Nikolay Nekrasov

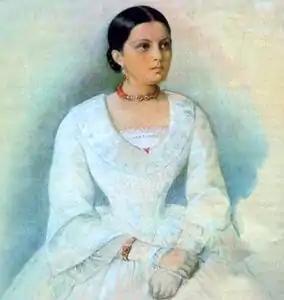
Avdotya Panayeva

Nikolai Nekrasov met the already married Avdotya Panayeva in 1842 when she was already a promising writer and a popular hostess of a literary salon. The 20-year-old Nekrasov fell in love but had to wait several years for her emotional response and at least on one occasion was on the verge of suicide, if one of his Panayeva Cycle poems, "Some time ago, rejected by you... " is to be believed. For several years she was "struggling with her feelings" (according to Chernyshevsky), then in 1847 succumbed. "This was the lucky day I count as my whole life's beginning," wrote Nekrasov later.